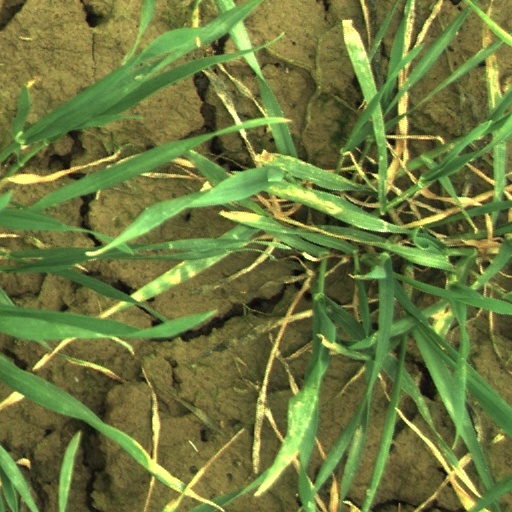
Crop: wheat